Fubon Xinyi A25

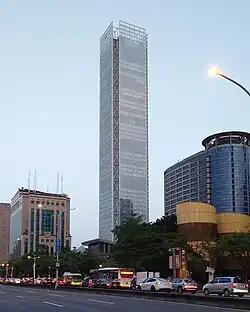

The Fubon Xinyi A25 is a skyscraper located in Xinyi Special District, Xinyi District, Taipei, Taiwan. It is the third-tallest building in Taipei, and the fifth-tallest in Taiwan. Designed by Renzo Piano, the building is tall, the floor area is , and it comprises 56 floors above ground, as well as 4 basement levels. It was completed in 2022 as the headquarter of Fubon Financial Holding Co.